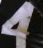
Number: 4